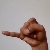
The image shows a hand gesture representing the letter 'J' in Indian Sign Language.